Kashmir Sultanate

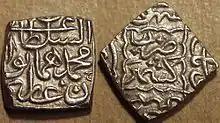
Silver "sasnu" issued in 1546–50 in Kashmir by Haidar Dughlat, in the name of the Mughal emperor Humayun.

Dughlat later took the service of Mughal emperor Humayun and attacked Kashmir again in November 1540. Kashmir was formally annexed in December 1540, and coins were issued in the name of Humayun. Sultan Nazuk Shah was set up on the throne as a puppet. Kaji Chak and Regi Chak, the only two generals who were fighting the Mughals, and also fought in the Battle of Vahator on 13 August 1541, died in 1544 and 1546 respectively. This system was regulated until 1551, when Kashmiris under Nazuk Shah and Daulat Chak hurdled their way through the Mughal defence and killed Dughlat in the chaos. The Shah Mirs were greatly weakened in these invasions and were controlled by other families, mainly the Chaks. Habib Shah (1557–1561) was dethroned by Ghazi Shah Chak in 1561 and acquired the title of Muhammad Humayun, thus ending the rule of the Shah Mir dynasty.